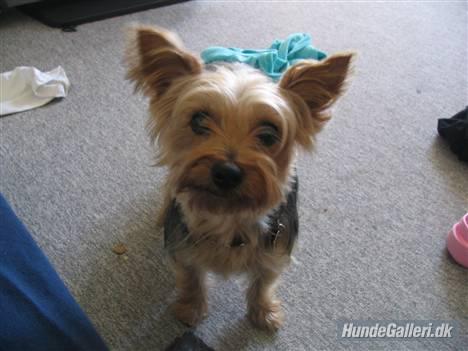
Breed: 340-n000120-Yorkshire_terrier